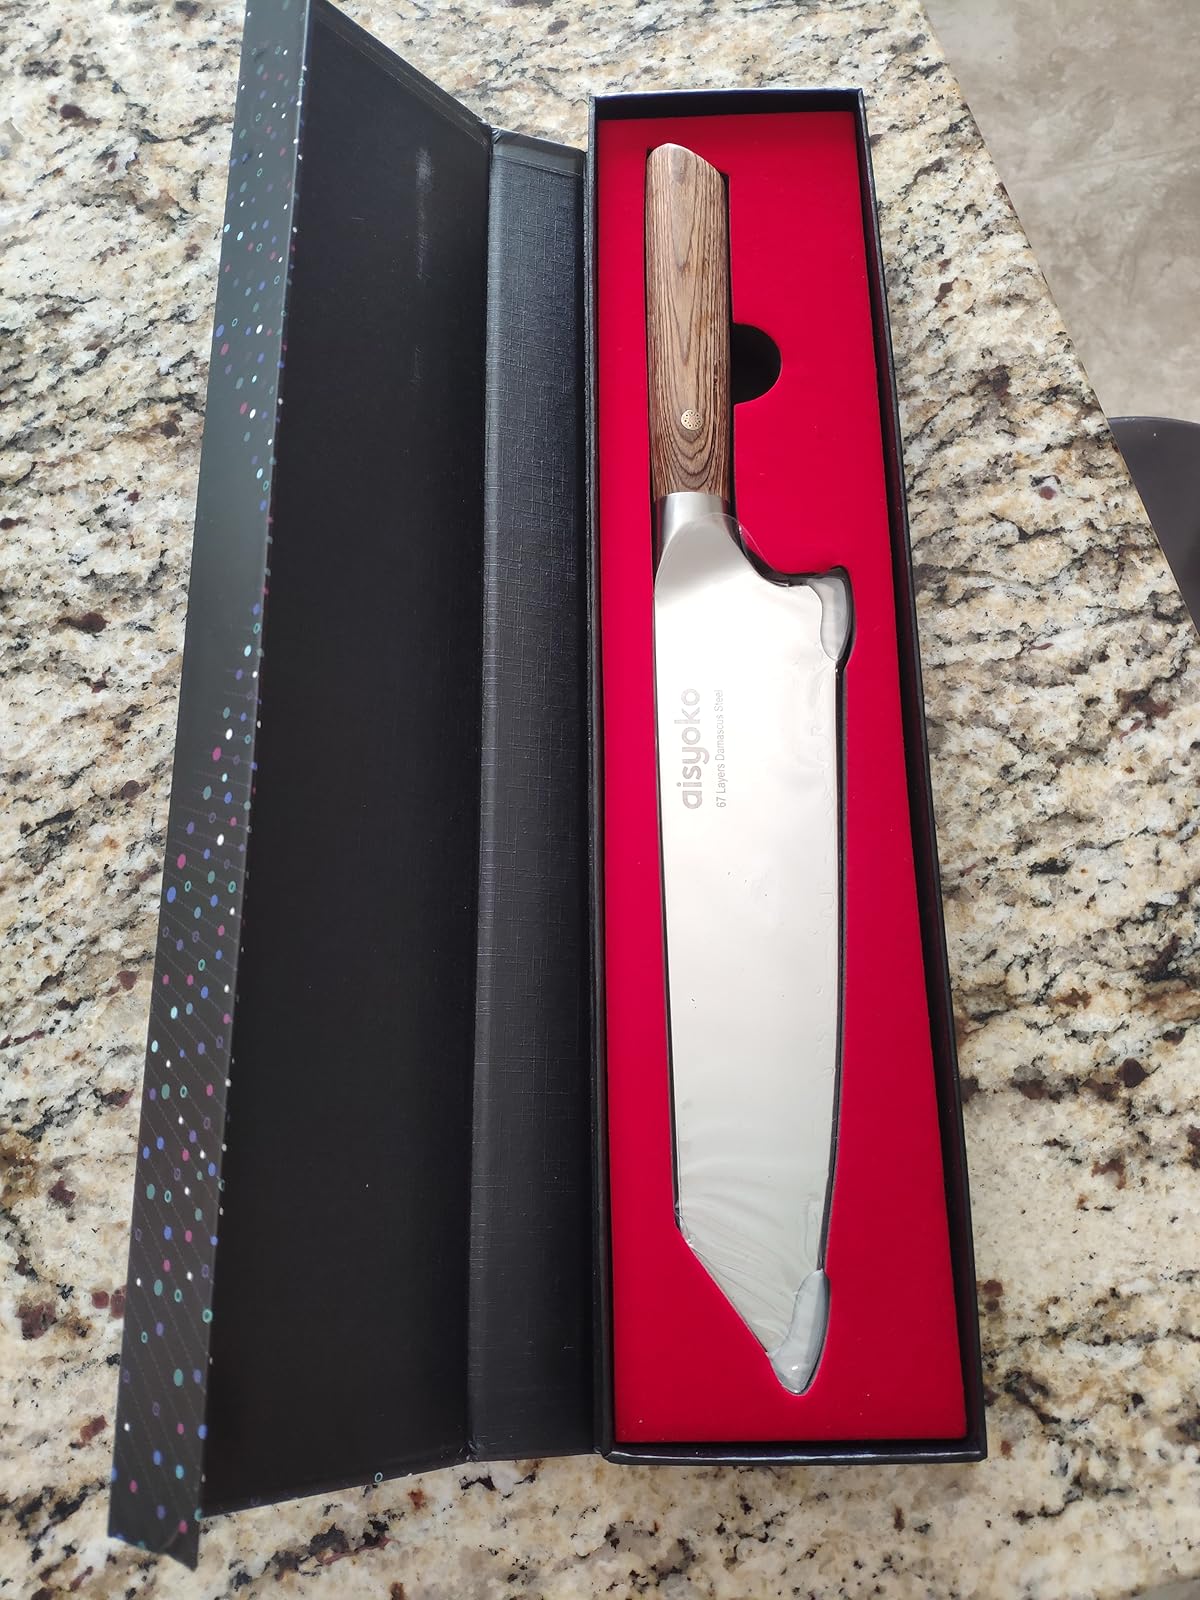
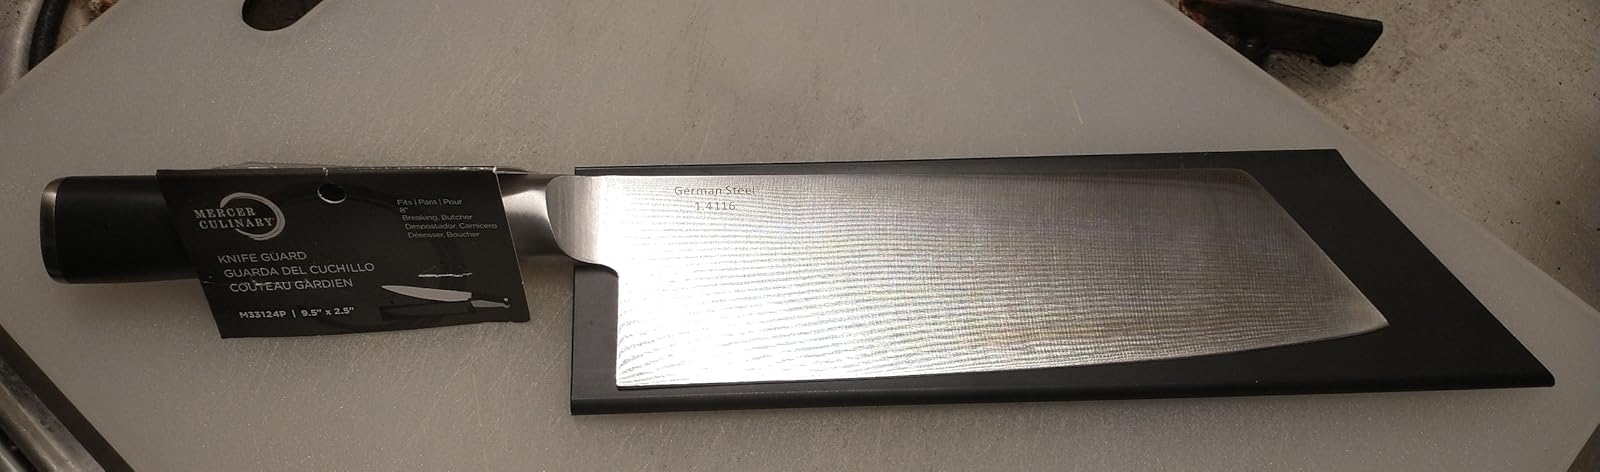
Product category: items_knife
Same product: no